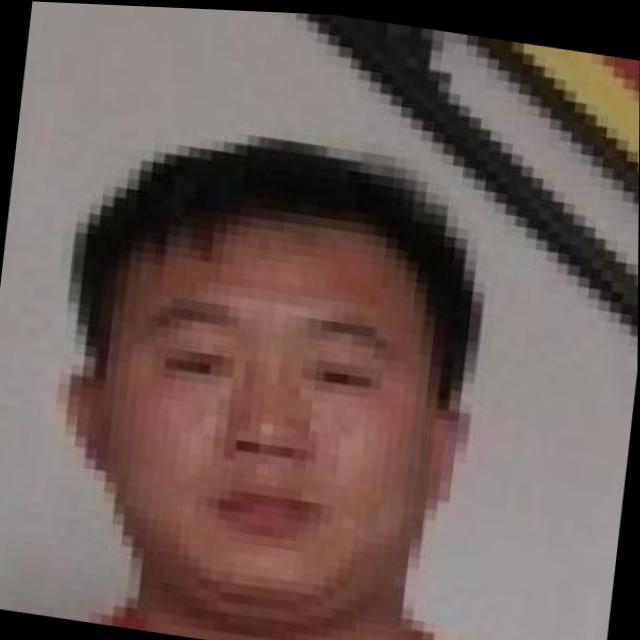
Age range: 21-44